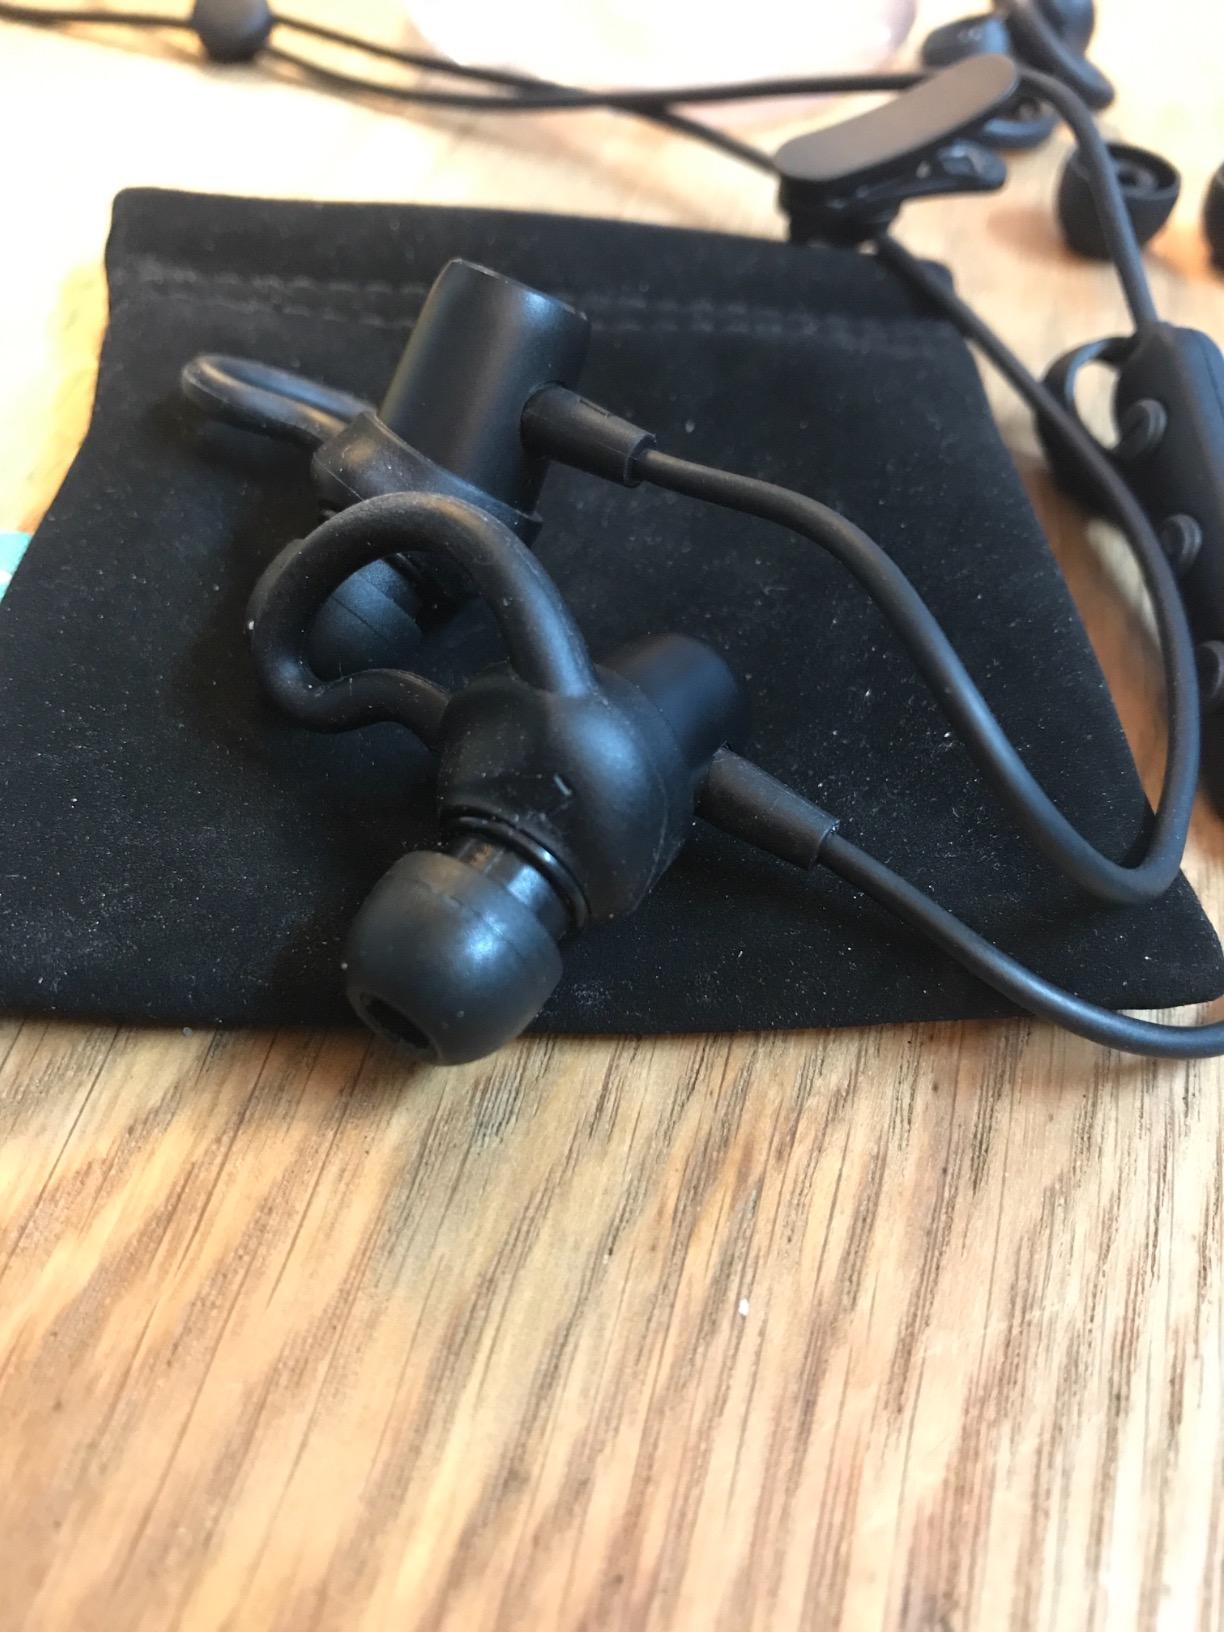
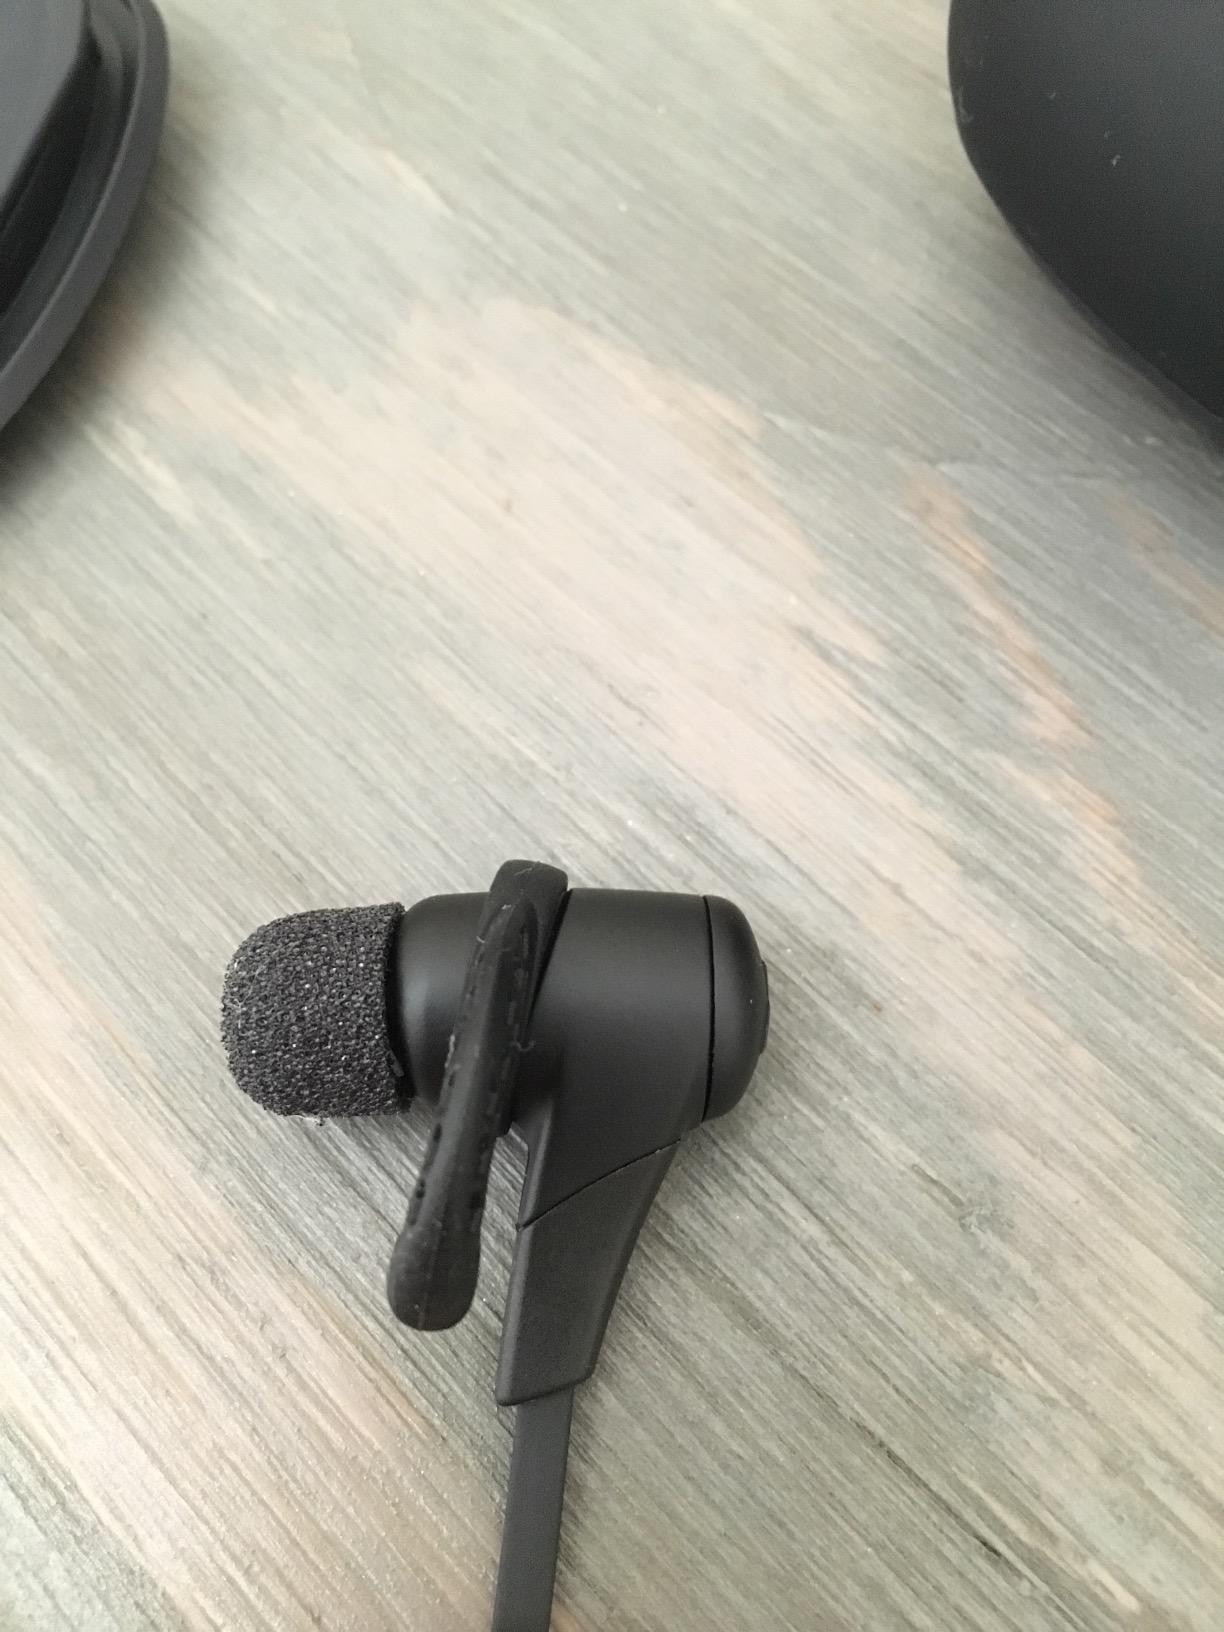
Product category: headphones
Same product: no